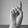
ASL letter: D